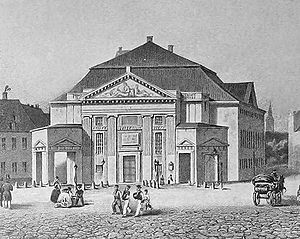
Det Kongelige Teater / Historie / Det Kongelige Teater ombygges
Det kongelige teater efter ombygningen i 1837
Det Kongelige Teater er et dansk teater, der siden 1748 har ligget på Kongens Nytorv i København. Først som kongens og siden hele landets scene. Det var bemærkelsesværdigt at have alle fire kunstarter: skuespil, opera, ballet og orkester i samme hus.